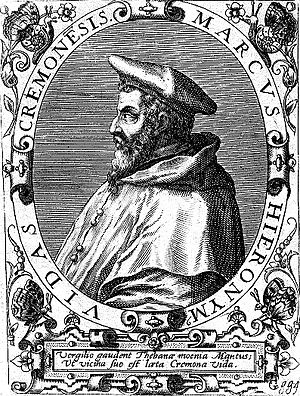
Marco Girolamo Vida
Marco Girolamo Vida var en nylatinsk digter.